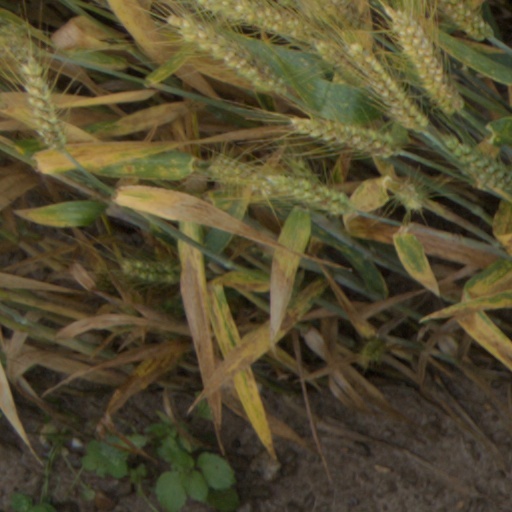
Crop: wheat